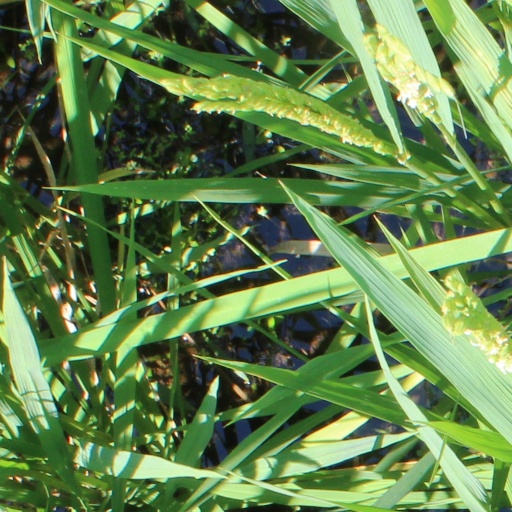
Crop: rice